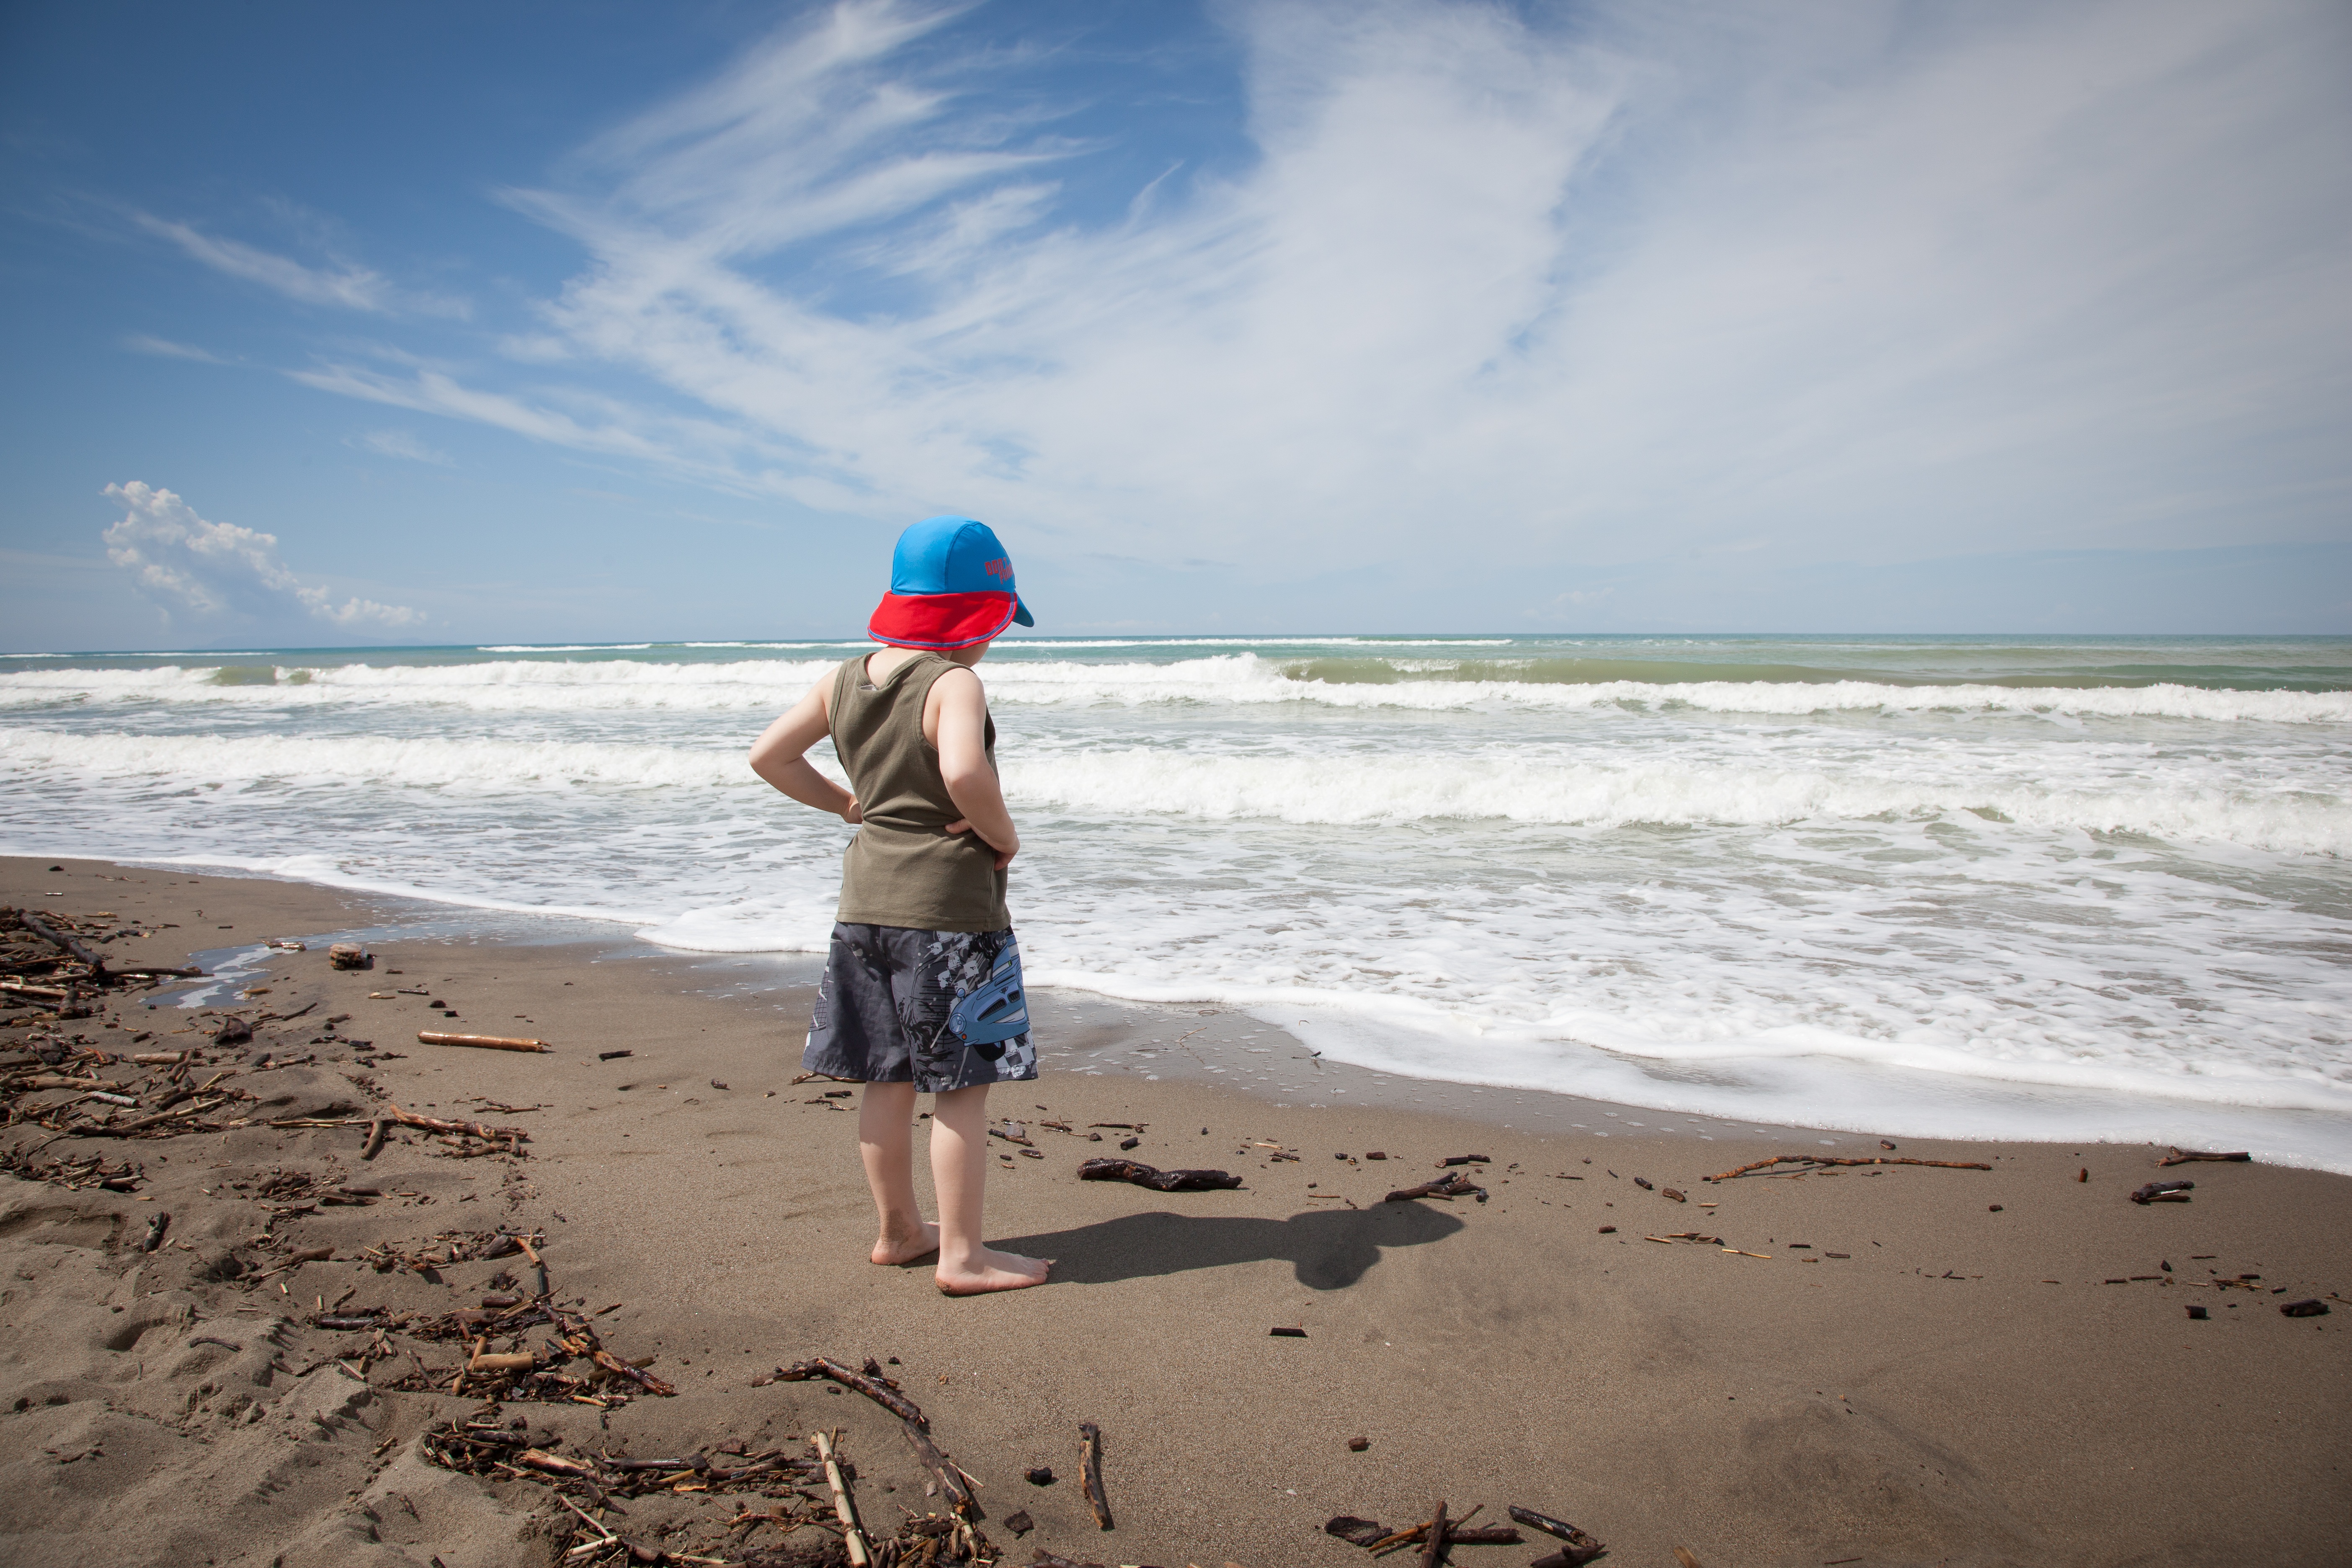
beach, sea, coast, water, sand, ocean, shore, wave, vacation, thinking, bay, body of water, loneliness, cape, wind wave